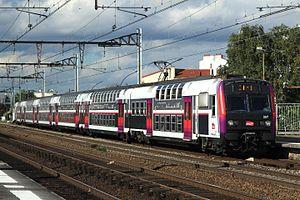
Cette liste recense les éléments du parc de Z 5600, matériel roulant de la Société nationale des chemins de fer français circulant sur le réseau Transilien.
Le réseau express régional d'Île-de-France, couramment appelé « RER » en France, est un réseau de transport en commun au gabarit ferroviaire desservant Paris et son agglomération, faisant partiellement partie du réseau régional dénommé Transilien. Constitué de cinq lignes, il comporte 249 points d'arrêt pour 587 km de voies et est fréquenté par 2,7 millions de voyageurs par jour. Pour des raisons historiques, une partie du réseau est gérée par la RATP tandis que le reste fait partie du réseau SNCF.
Les Z 5600 constituent une série de rames automotrices monocourant 1,5 kV à deux niveaux de la SNCF. Elle circulent exclusivement sur le réseau Transilien.
Transilien est le nom du réseau de trains de banlieue de SNCF Voyageurs desservant principalement les gares d'Île-de-France. La zone couverte ne correspond pas exactement aux limites administratives de la région : les trains desservent aussi plusieurs gares situées en Normandie, dans les Hauts-de-France et en région Centre-Val de Loire. A contrario, quelques gares situées aux marges de la région ne sont pas desservies par le réseau, mais uniquement par les trains express régionaux des régions voisines. Il est l'héritier des trains de banlieue qui existaient depuis la fin du XIXᵉ siècle.